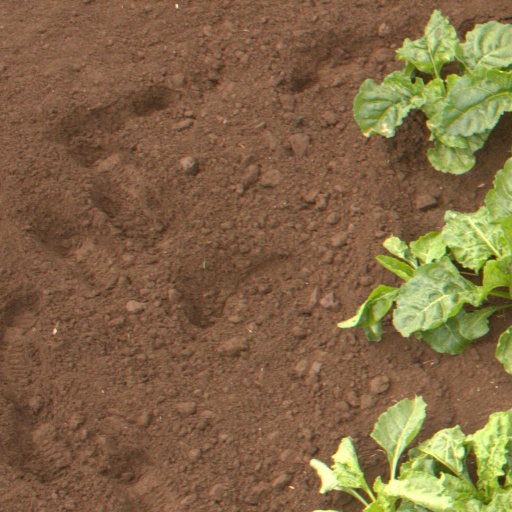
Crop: sugar beet